John Richard Parsons

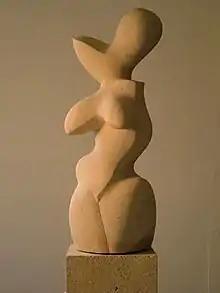
Early Limestone Goddess, by John R. Parsons

Parsons' early sculptural work was influenced by the work of Henry Moore and Barbara Hepworth, and his interest in archetypal themes grew after the publication of 'The Great Mother' by Erich Neumann. After visiting the megalithic temples of Malta in the 1980s, he began carving statues and figurines which drew their inspiration from Neolithic Mediterranean culture. He expanded his artistic repertoire in the 2000s after travelling in India. His experience of tantric Buddhism, Indian art and ethnographic art initiated a period of experimentation with meditative, naturalistic and primal forms in different types of stone, resulting in the Stones Series. More recently, the driftwood of the Norfolk coast has given rise to the Assemblage Series of abstract sculptures. His work is in many private collections.